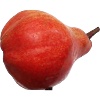
Label: red_pear